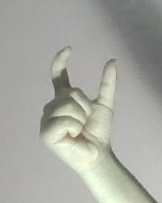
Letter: nun